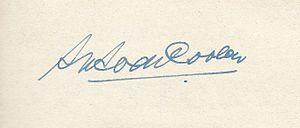
Antonius Franciscus Coolen dit Antoon Coolen, né à Wijlre le 17 avril 1897 et mort à Waalre le 9 novembre 1961, est un écrivain de romans régionalistes néerlandais.